Altenbrunslar

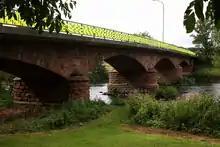
Fire hoses woven into the fences on the sides of the Brunslar bridge.

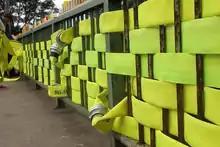
Close-up of fire hoses woven into the posts of the fences on the sides of the Brunslar bridge.

Altenbrunslar, through Felsberg, is twinned with the following towns: